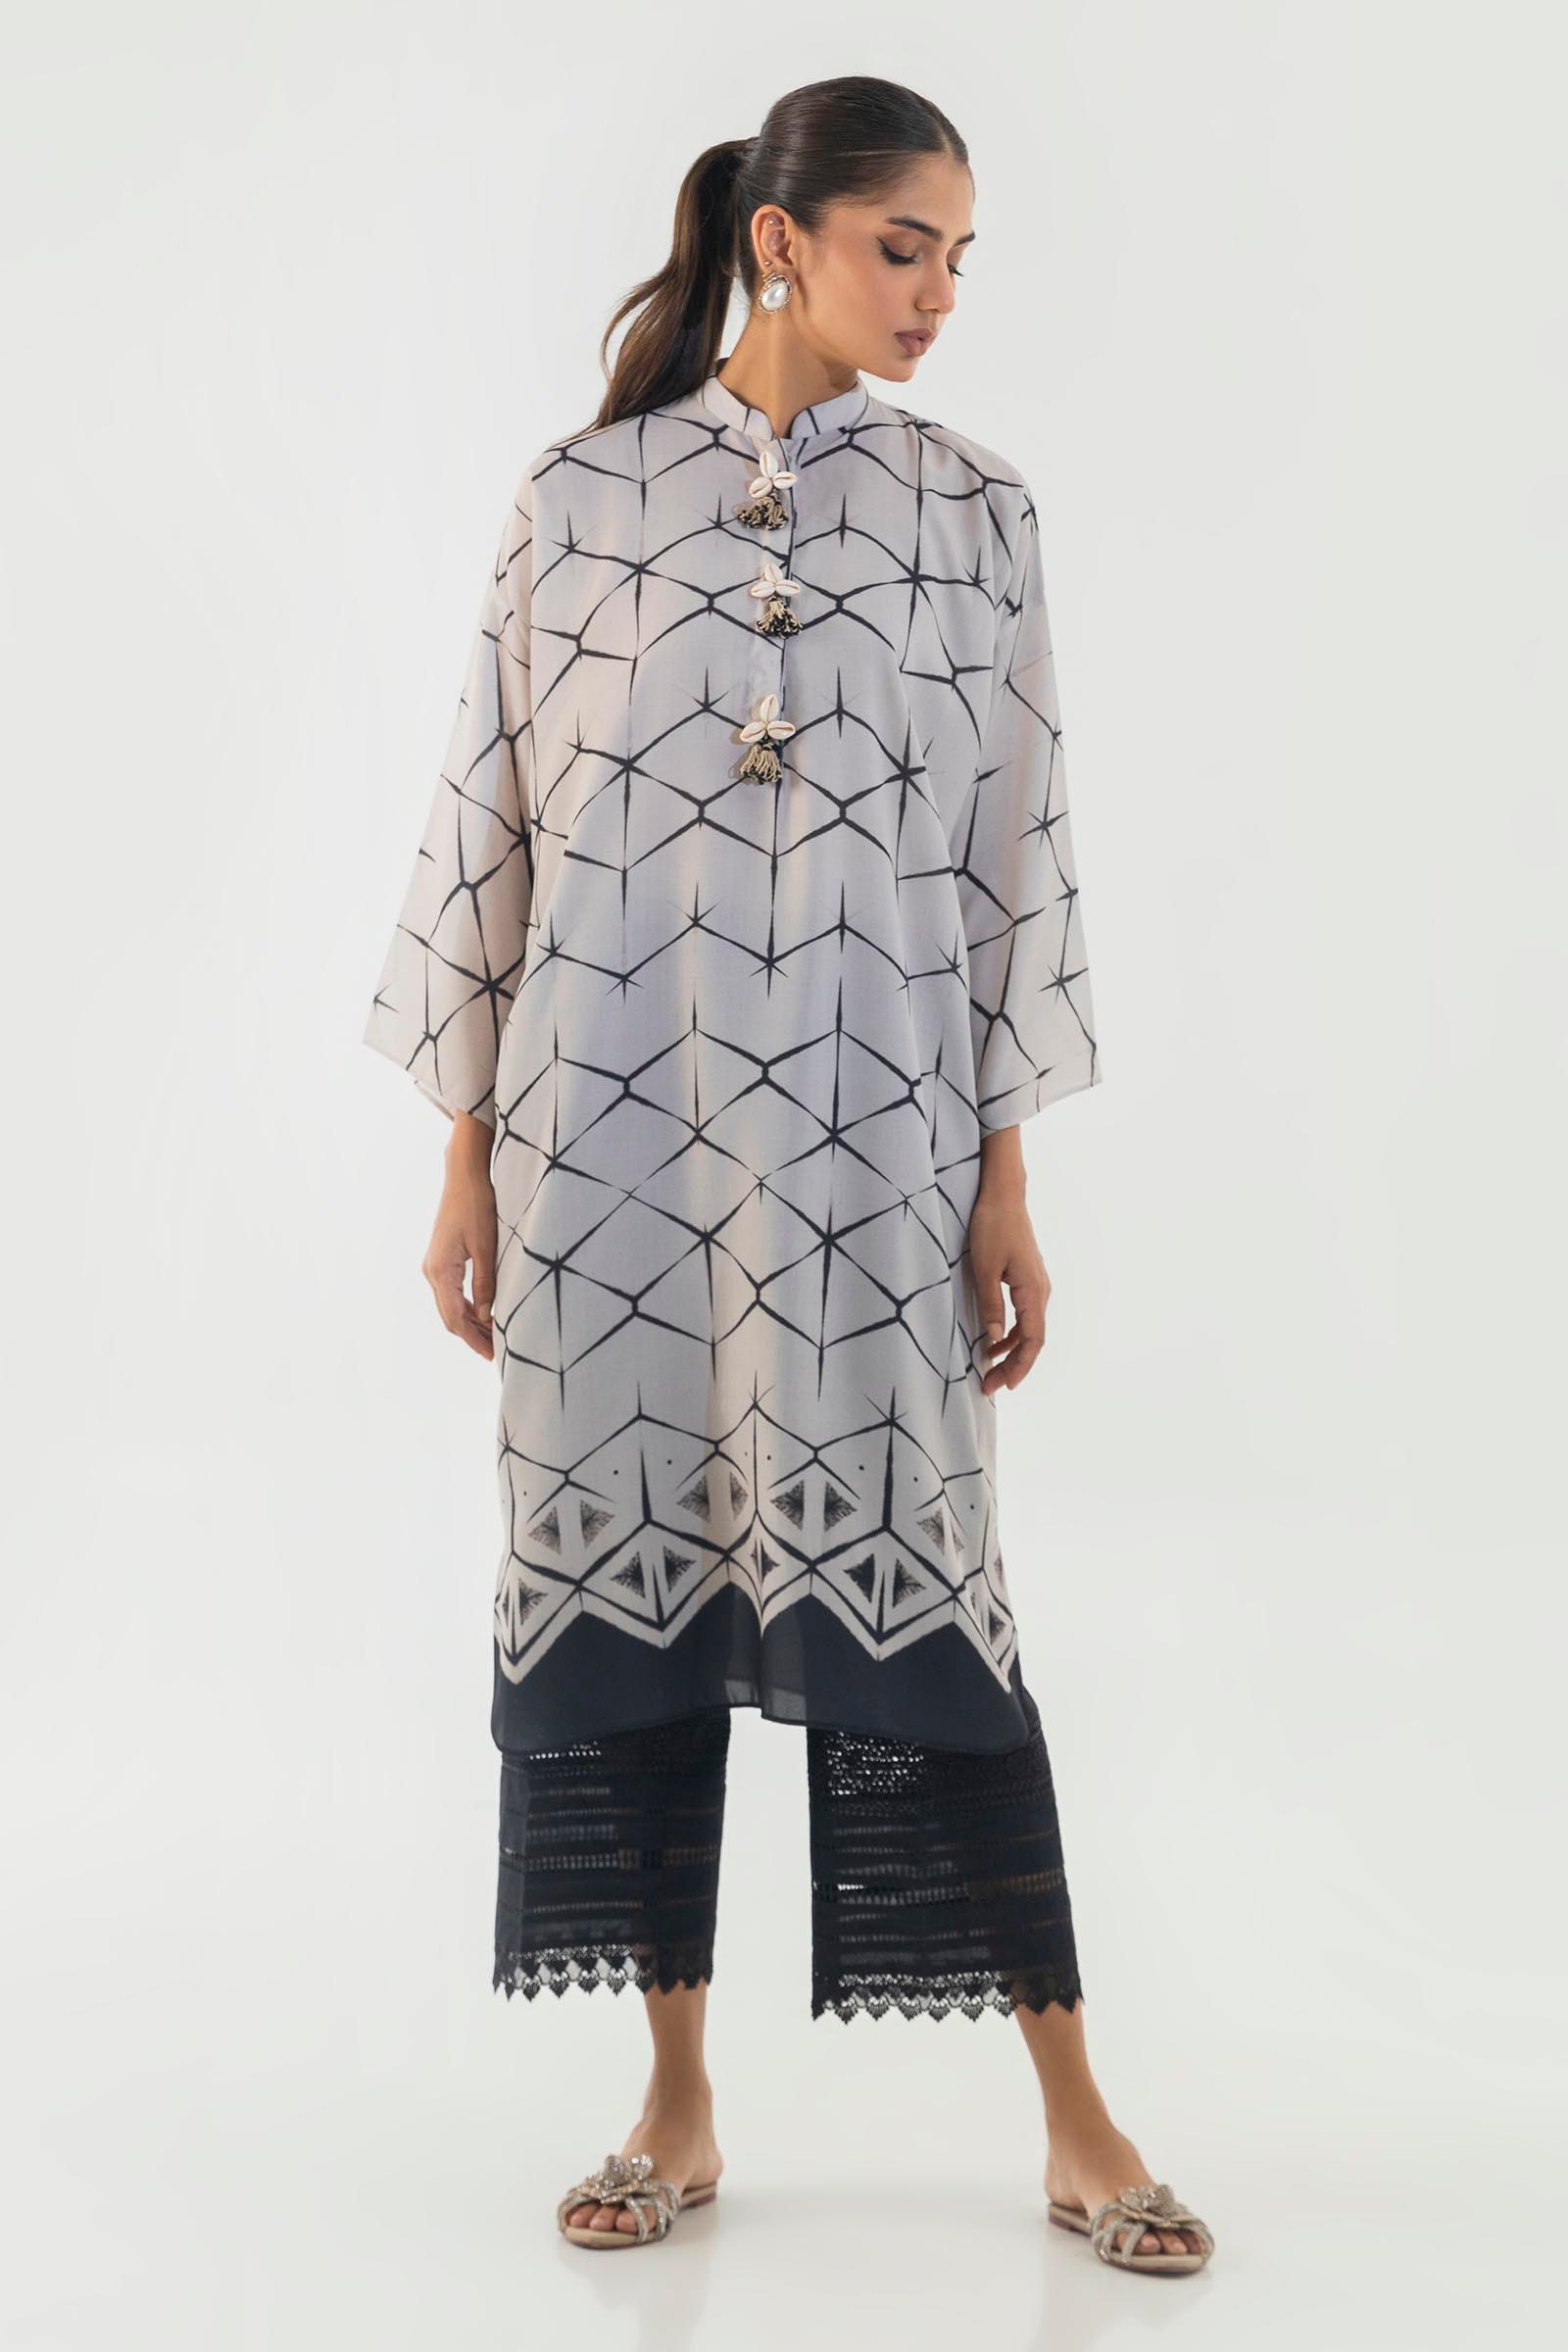
black multi geometrical print tunic